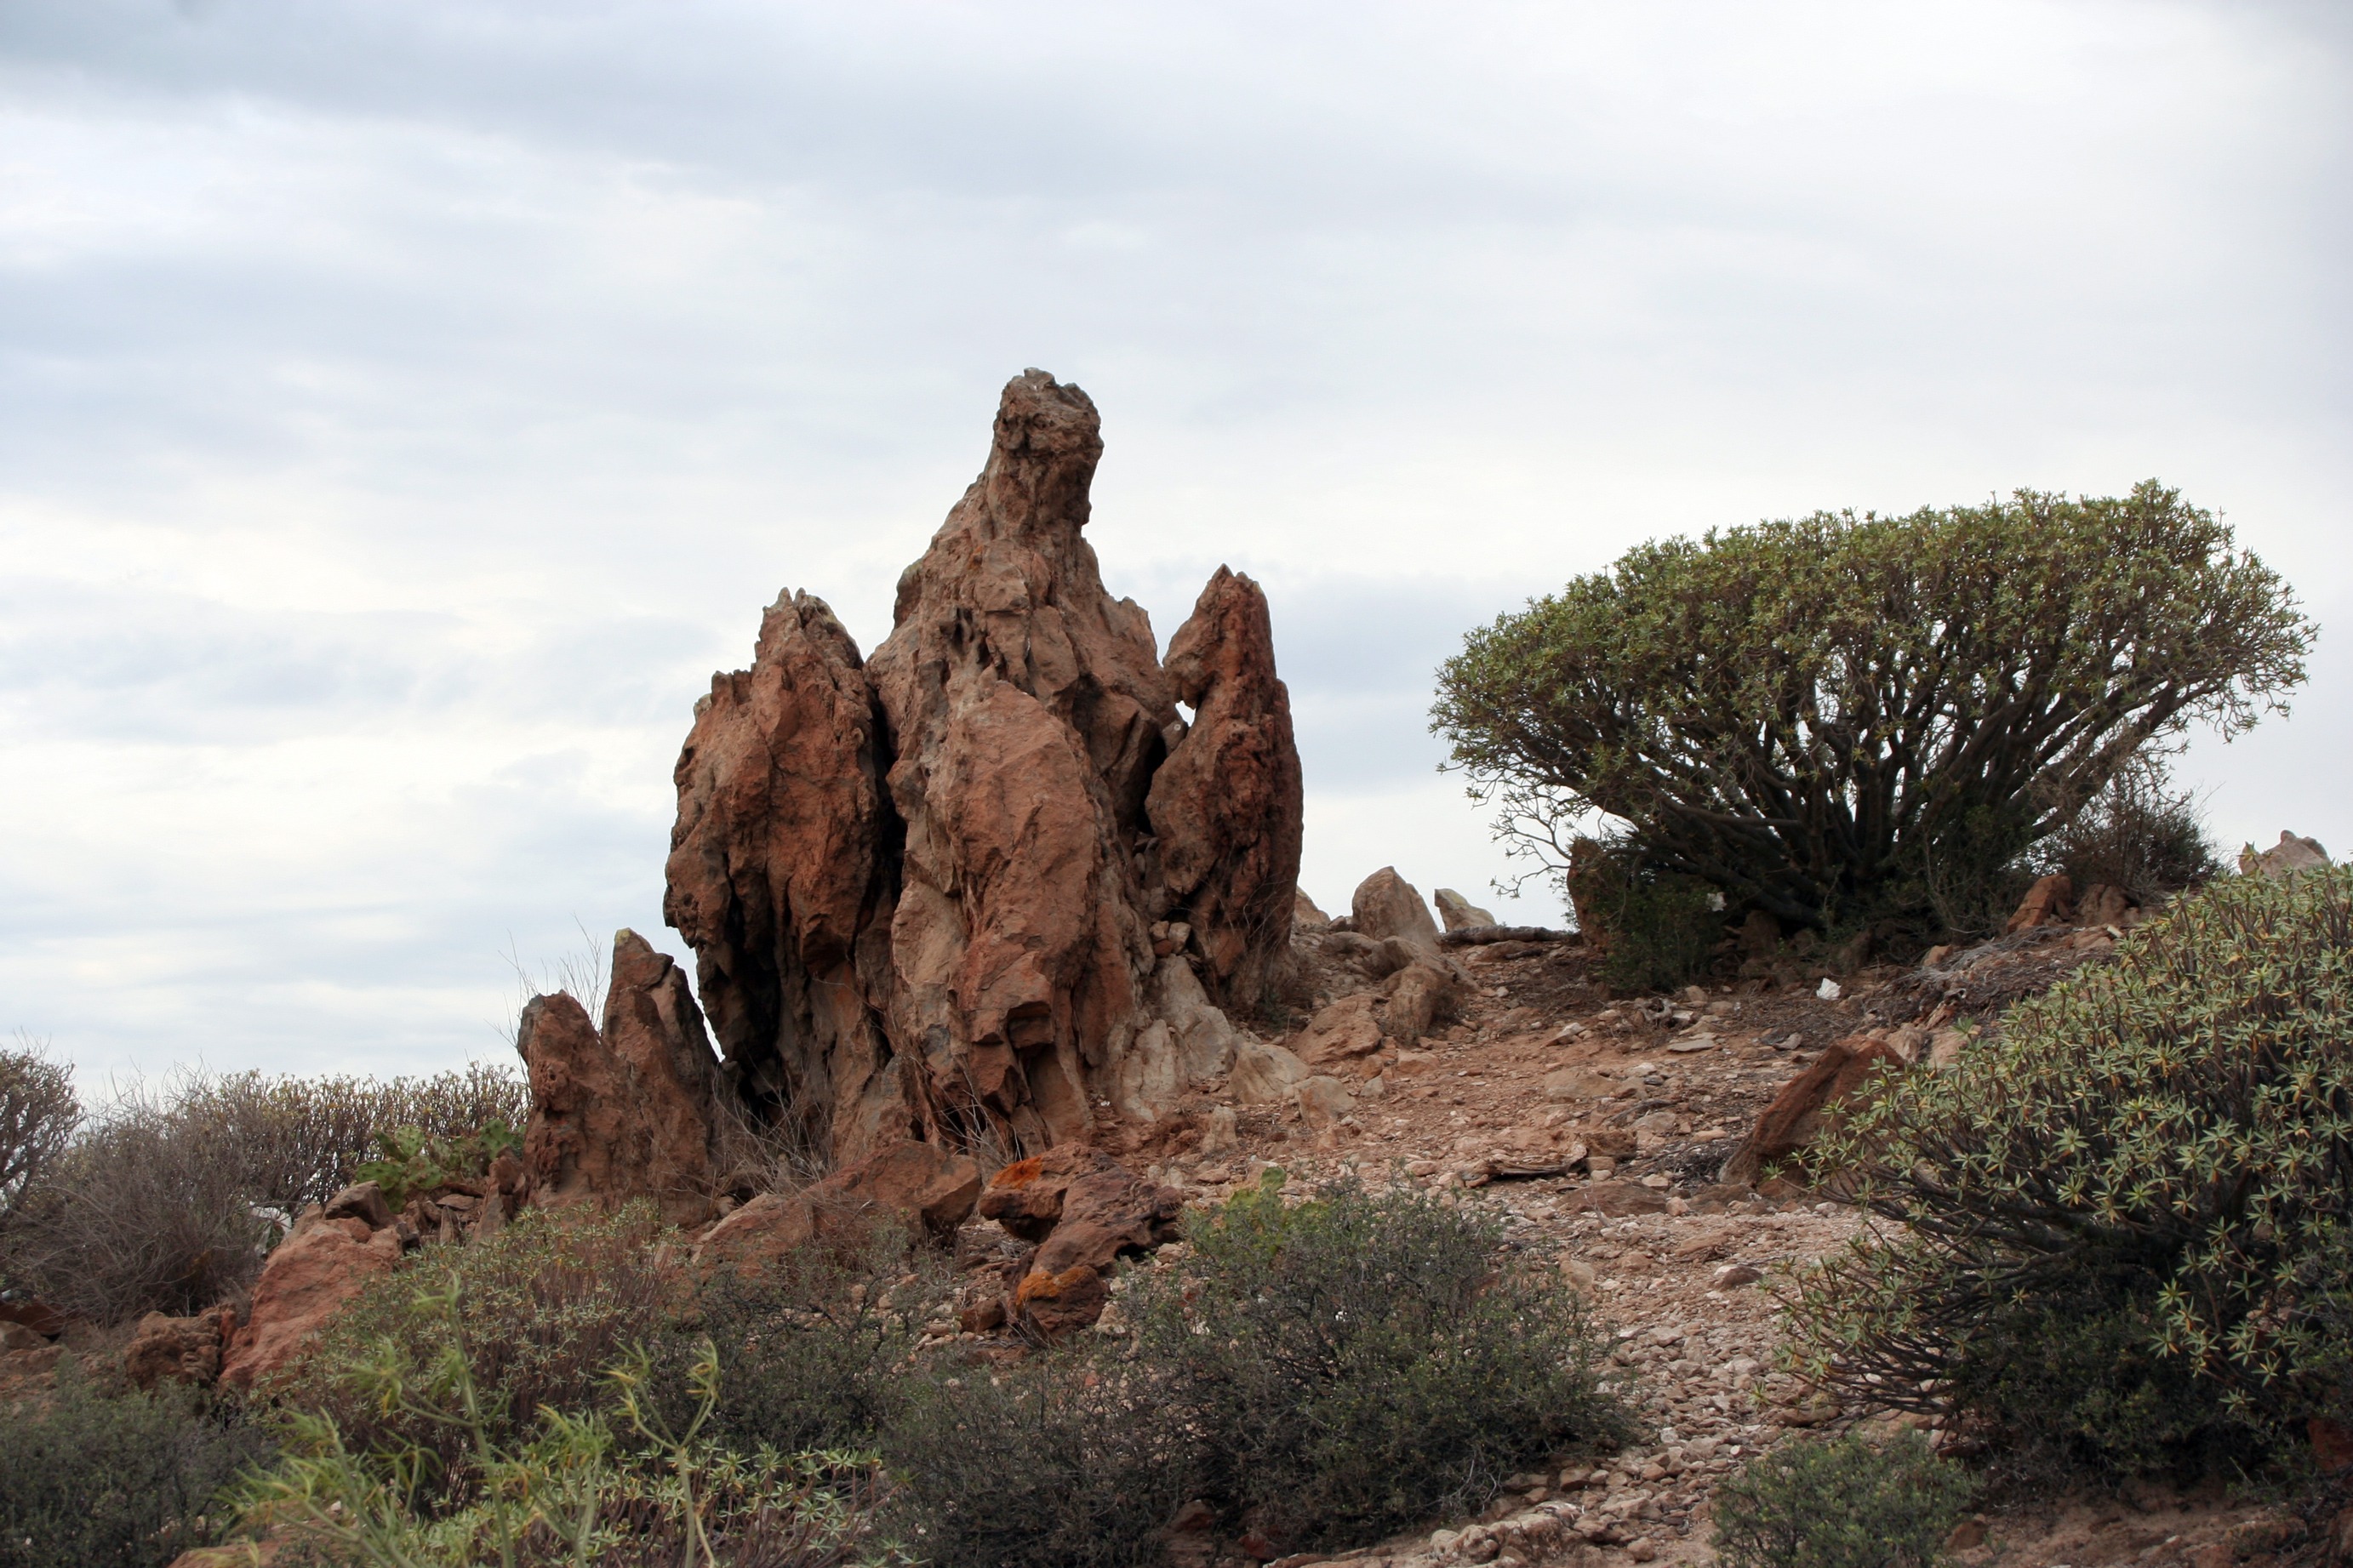
landscape, tree, rock, wilderness, mountain, hill, desert, dry, terrain, stones, geology, bizarre, tenerife, bizarre shapes